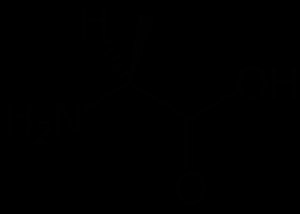
Strukturformel
Strukturformel for aminosyren alanin, som viser den rumlige orientering af kemiske grupper der sidder på α-kulstofatomet.
En strukturformel eller stregformel er en grafisk fremstilling af et molekyles opbygning. Strukturformlen viser, i modsætning til en sumformel eller en empirisk formel, hvordan stoffets grundstoffer er forbundet med hinanden.